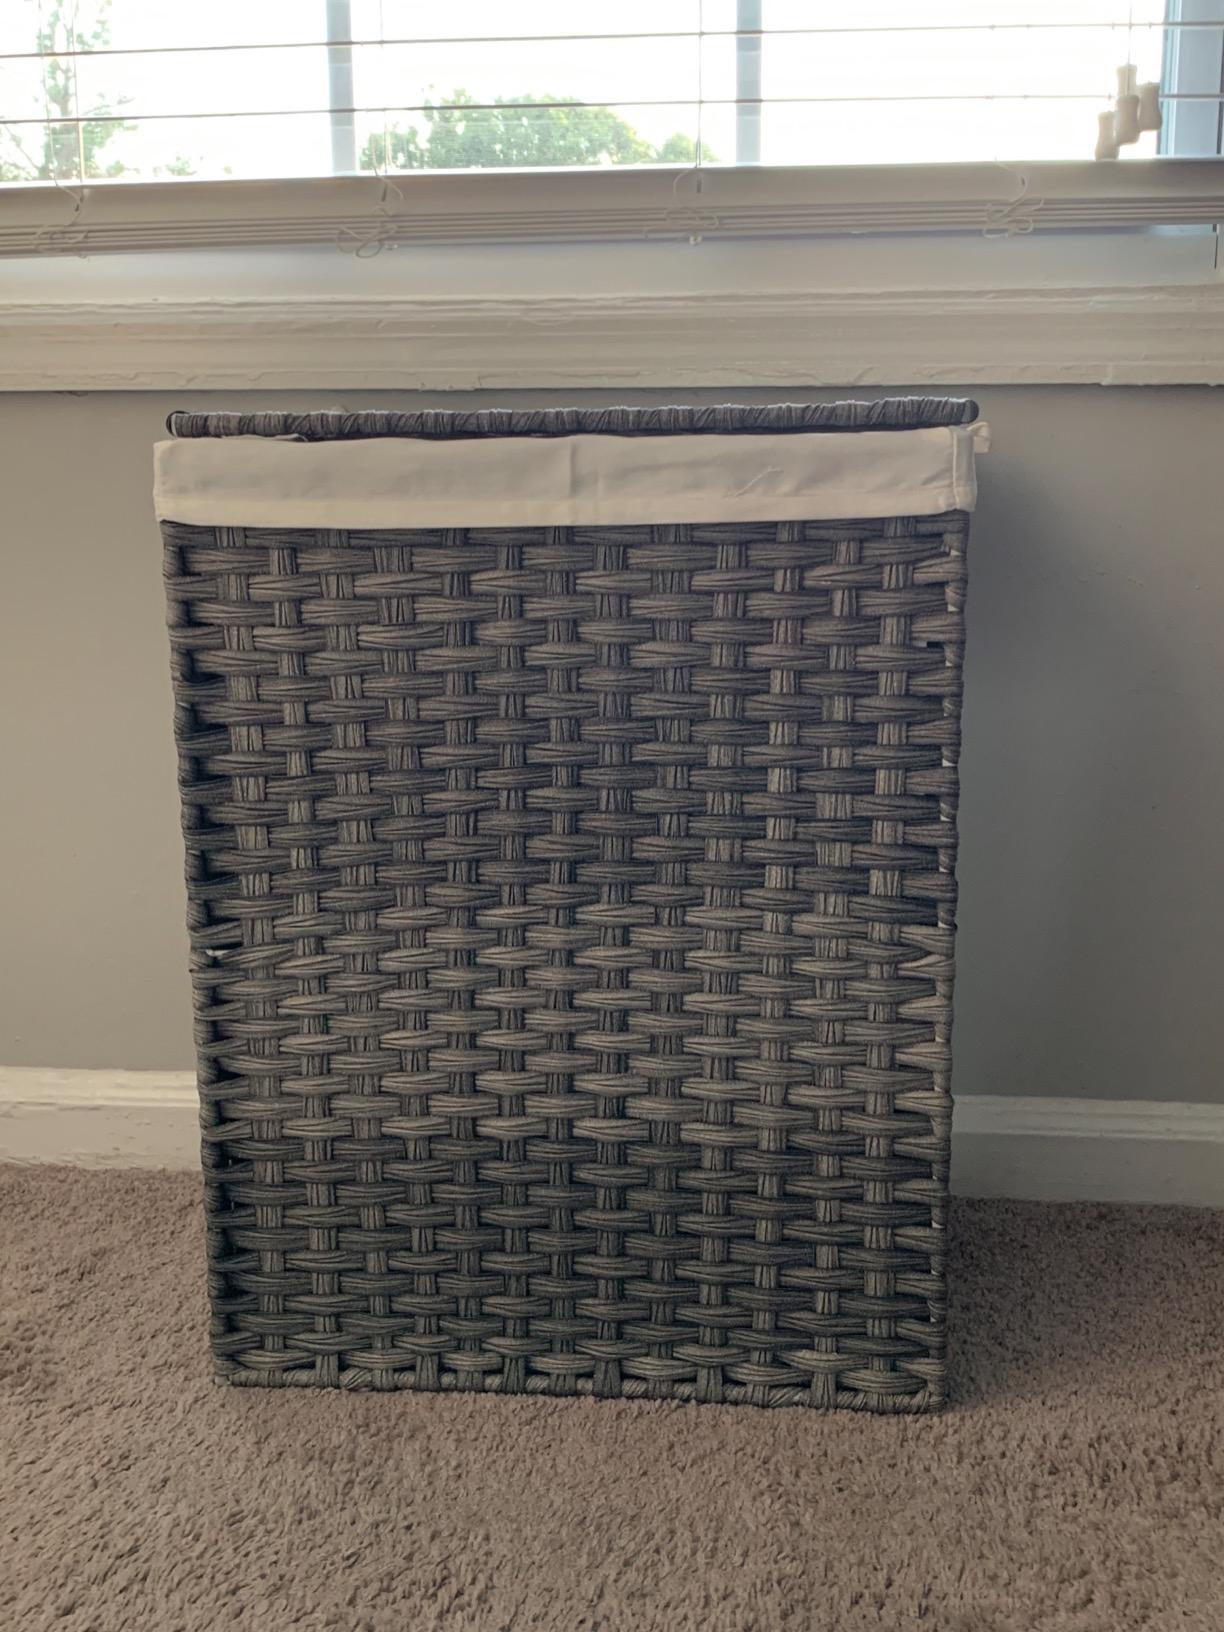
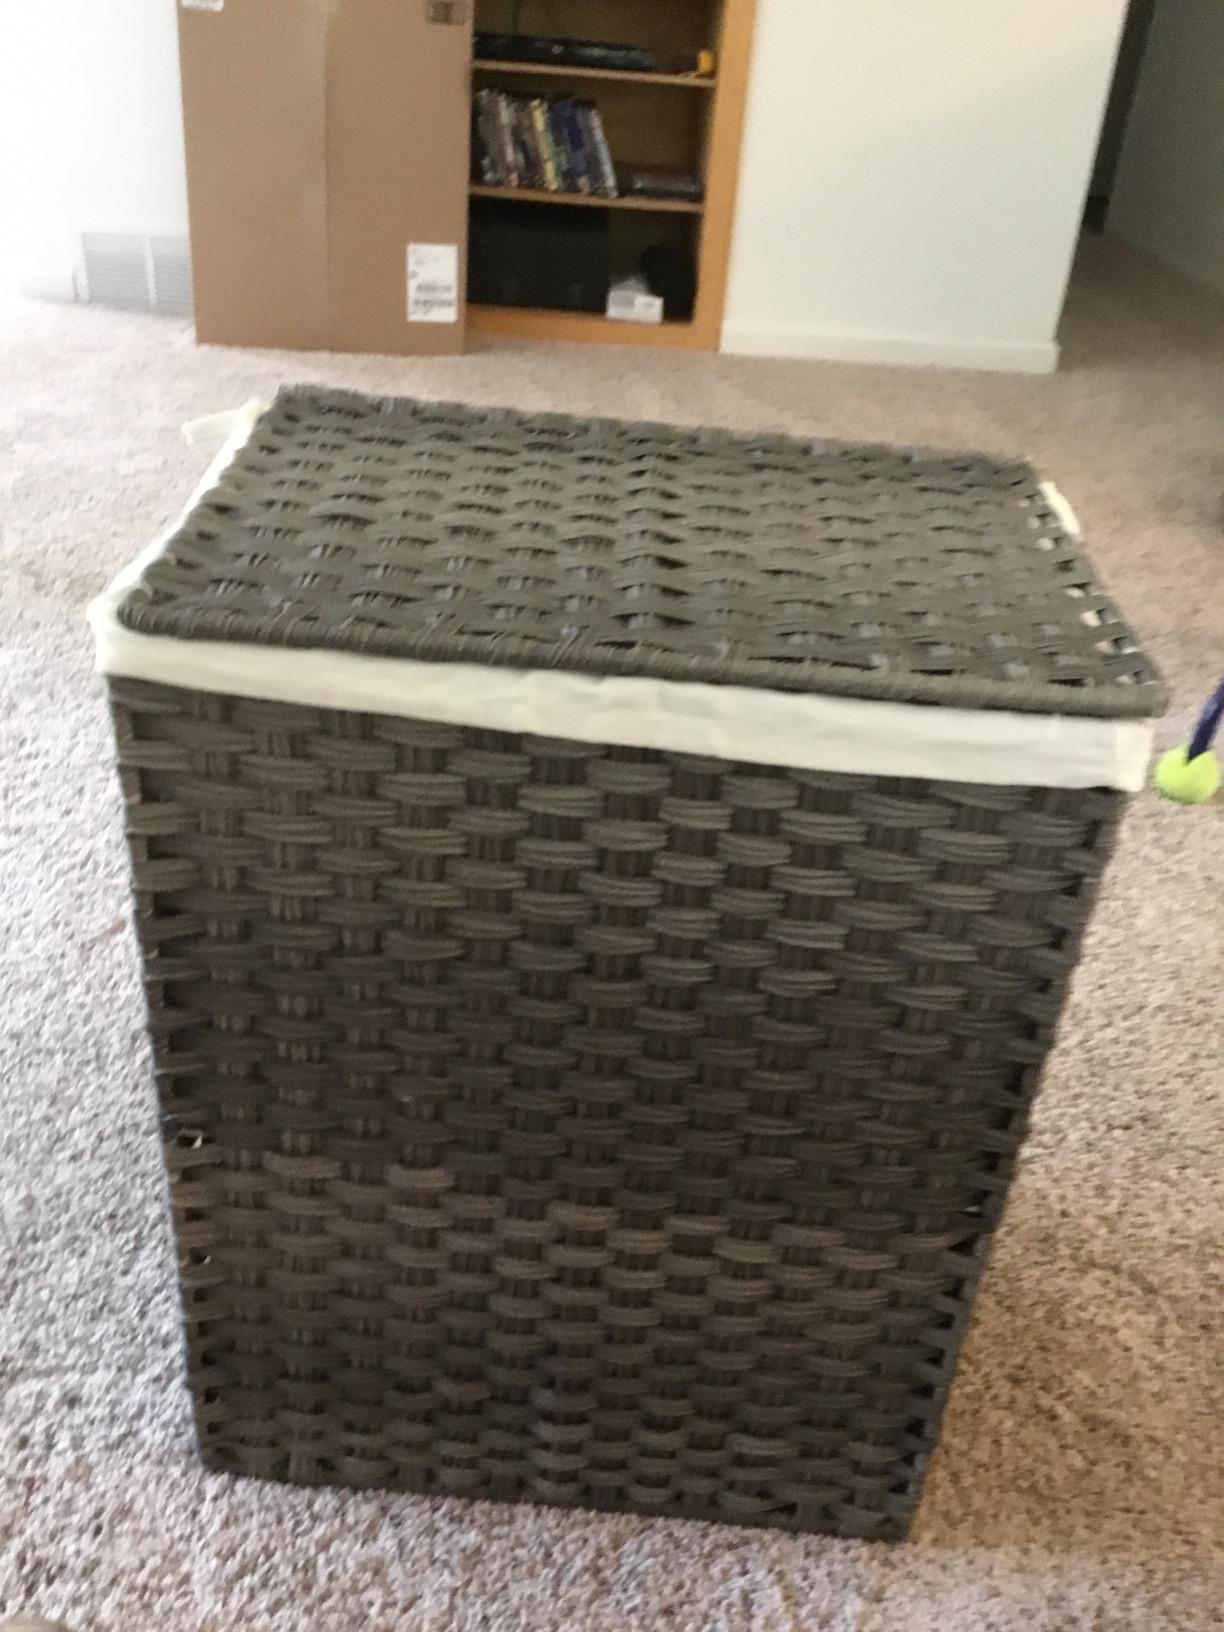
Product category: items_hamper
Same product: yes